History of the transistor

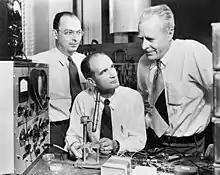
John Bardeen, William Shockley and Walter Brattain at Bell Labs, 1948

The Bell Lab's work on the transistor emerged from war-time efforts to produce extremely pure germanium "crystal" mixer diodes, used in radar units as a frequency mixer element in microwave radar receivers. A parallel project on germanium diodes at Purdue University succeeded in producing the good-quality germanium semiconducting crystals that were used at Bell Labs. Early tube-based circuits did not switch fast enough for this role, leading the Bell team to use solid-state diodes instead.